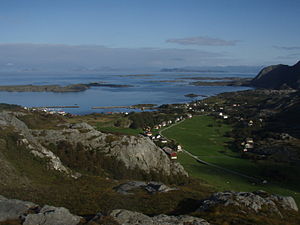
Atløy
Byen Herland i det vestlige Atløy
Atløy er en ø i Askvoll kommune, Vestland fylke i Norge. Den ligger nord for mundingen af Dalsfjorden. Øen har et areal på 38,3 km².